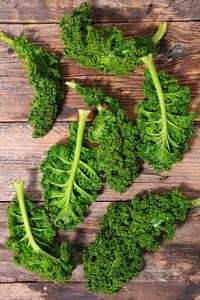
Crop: unknown
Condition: cabbage